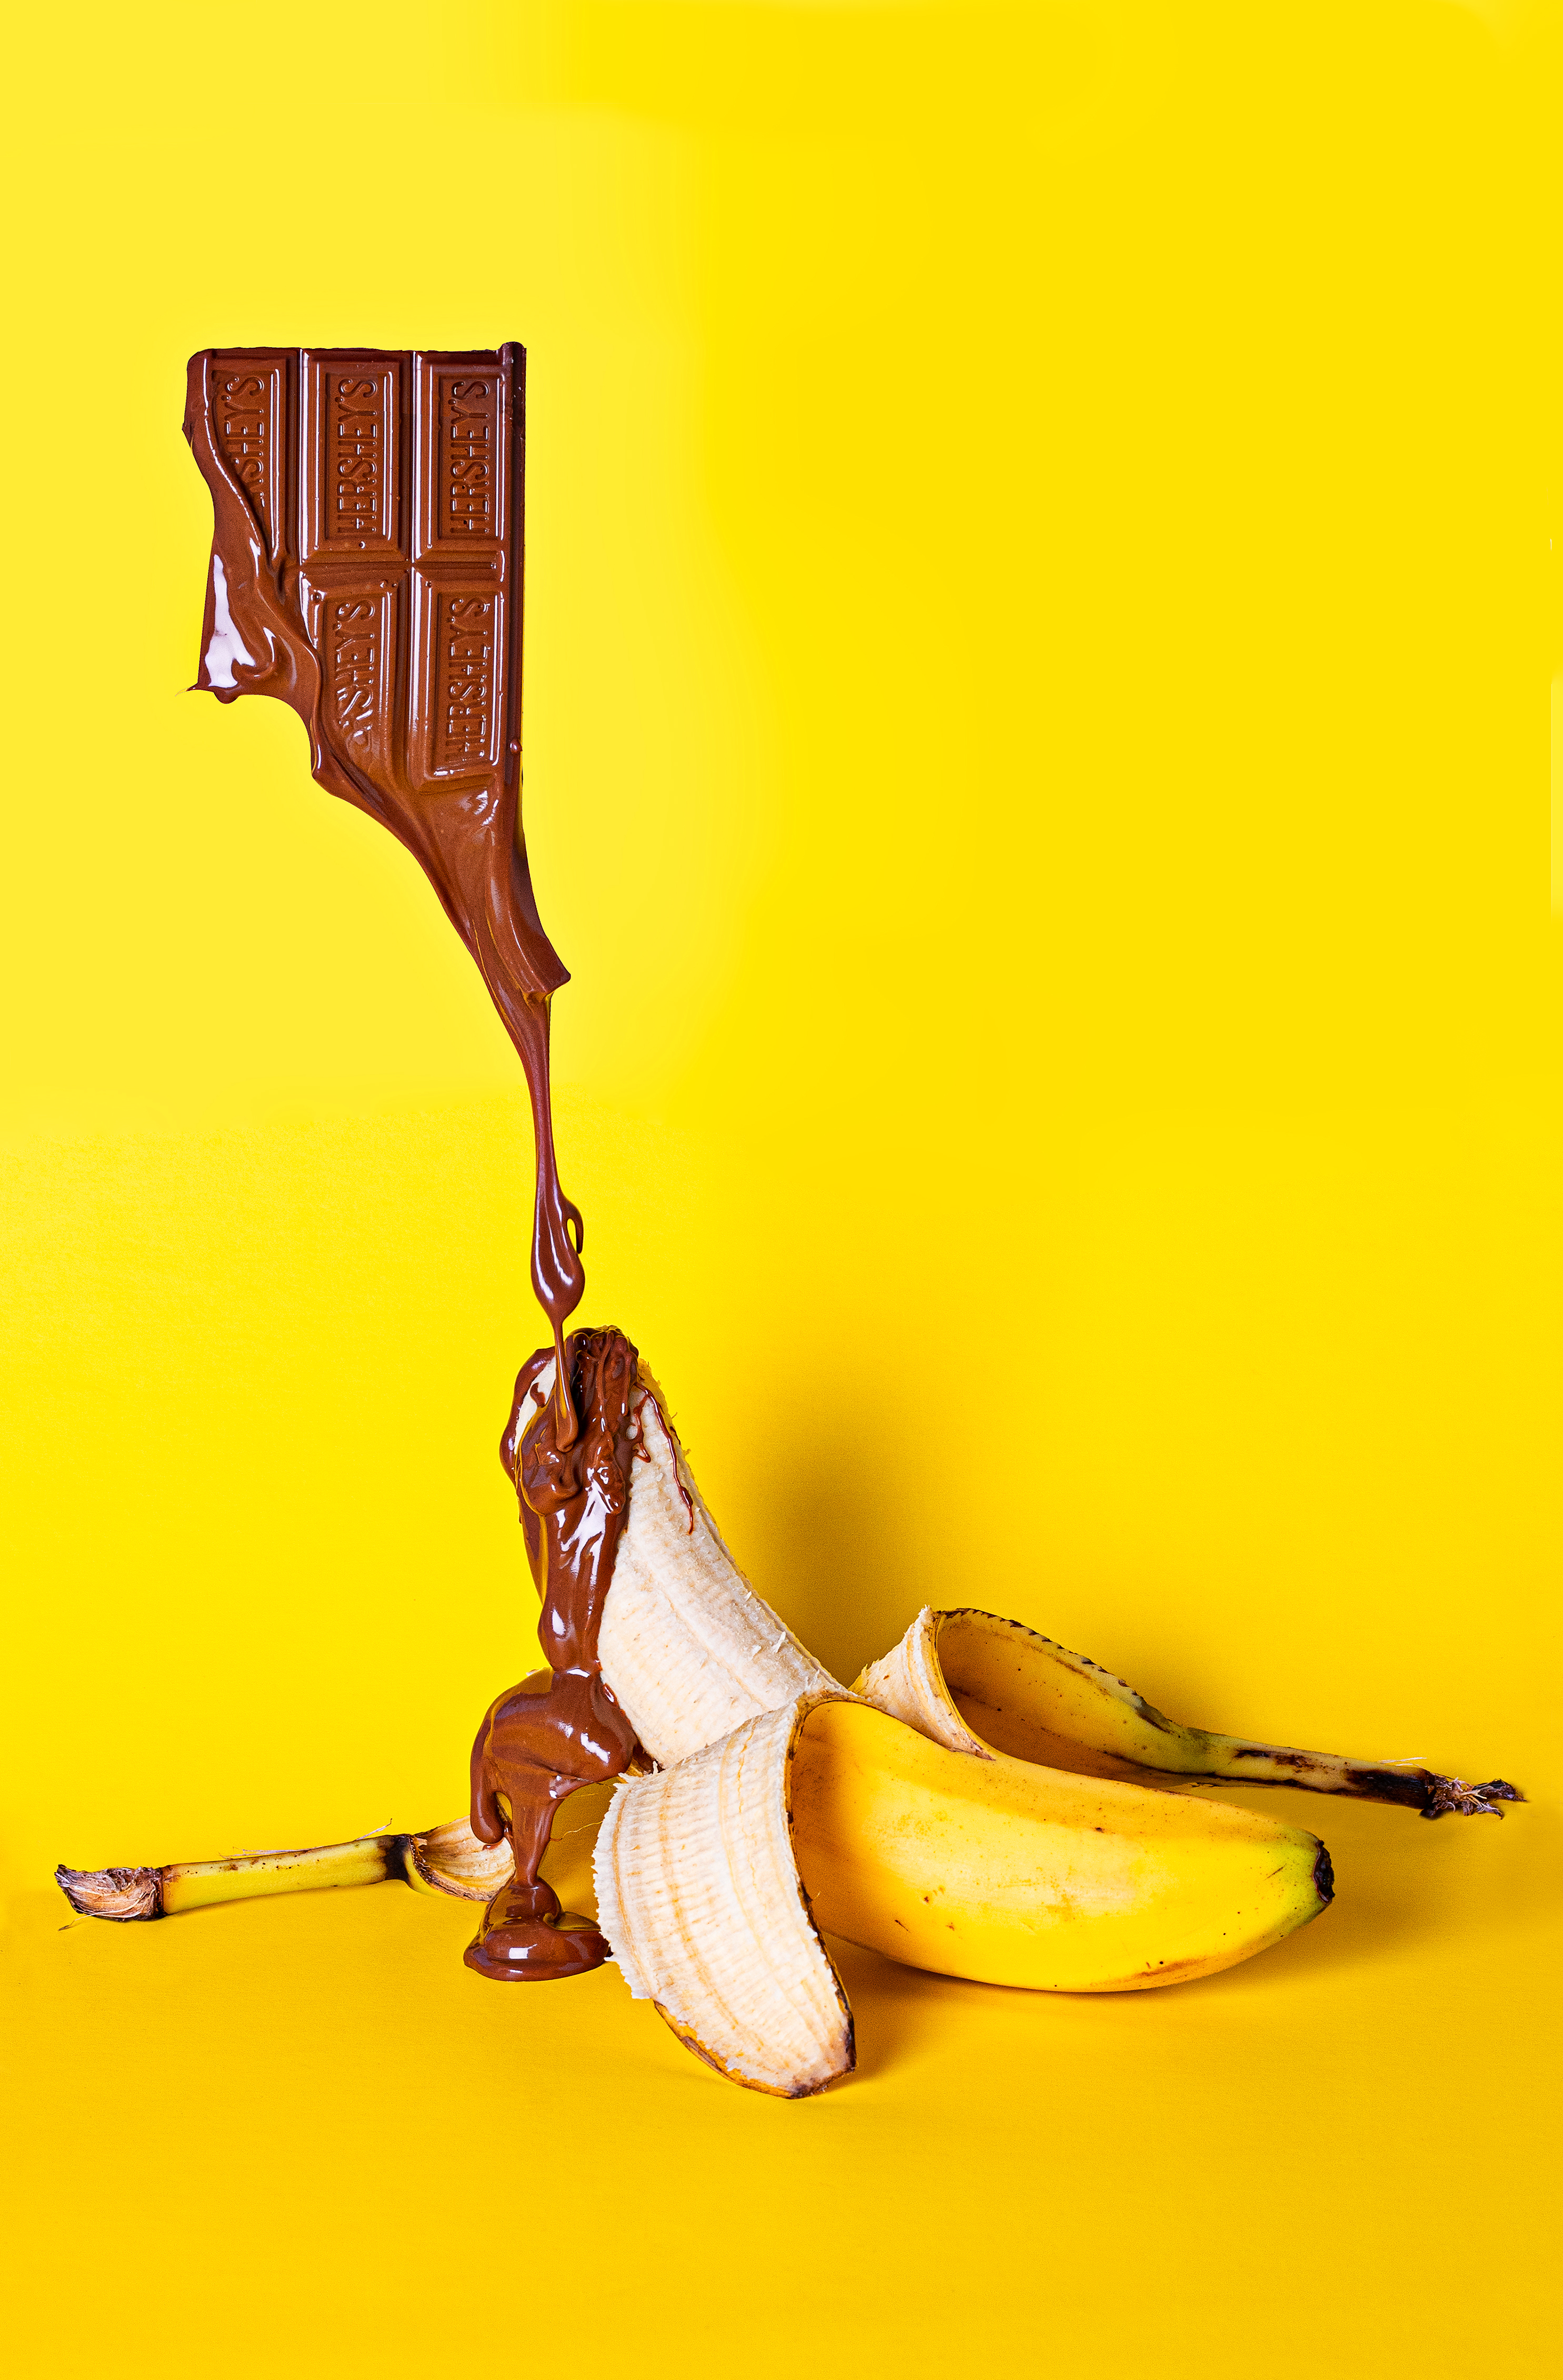
banana, yellow, wood, plant, twig, tree, saba banana, petal, jewellery, art, banana family, body jewelry, fashion accessory, macro photography, food, painting, natural foods, flowering plant, still life photography, still life, metal, font, plant stem, tableware, cooking plantain, illustration, fruit